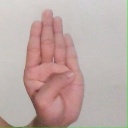
अक्षर: ब